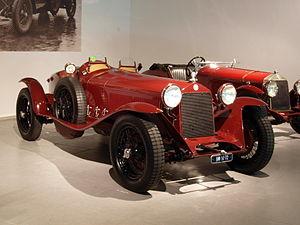
Le comte Goffredo Zehender, dit Freddie Zehender, né le 27 février 1901 à Reggio de Calabre en Italie et mort le 7 janvier 1958, est un pilote automobile italien, de Grand Prix, et d'endurance pour voitures de tourisme.